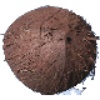
Label: cocos